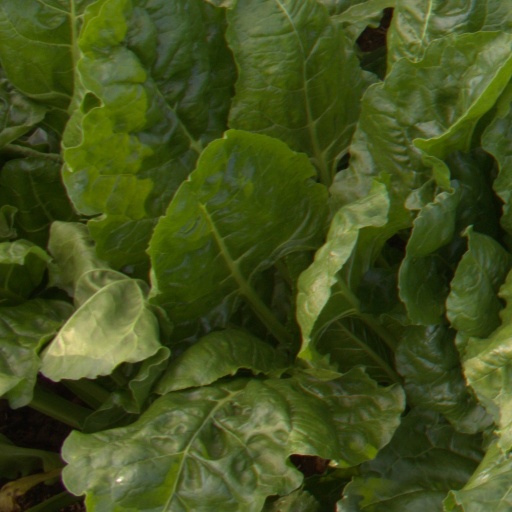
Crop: sugar beet